Jerry Franklin

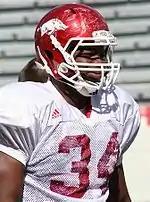
Franklin while at the University of Arkansas.

Originally recruited as a defensive back, Franklin moved from safety to linebacker during his redshirt season in 2007. Franklin has started at multiple positions for the Razorbacks, including weakside linebacker and middle linebacker. In his freshman season, Franklin recorded a team-high 87 tackles, and had two forced fumbles and two fumble recoveries. He was named to "Sporting News"' Freshman All-American team, as well as "College Football News"' Second-team. During a time when Arkansas's defense struggled with consecutive 12th-place finishes in the SEC in total yards allowed in 2008 and 2009, Franklin was a mainstay of the defense. In his sophomore season he again led the team in tackles with 94, and also had five tackles for loss and one and a half sacks. He recovered two fumbles on the year, returning one of them 85 yards for a touchdown against Texas A&M. Franklin finished his career as a four-year starter for the Hogs. He led Arkansas in tackles in each of the past four years, finishing with 100 or more tackles in his junior and senior seasons- 101 in 2011 and 100 in 2010.